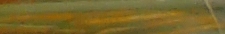
Label: Wheat___Brown_Rust